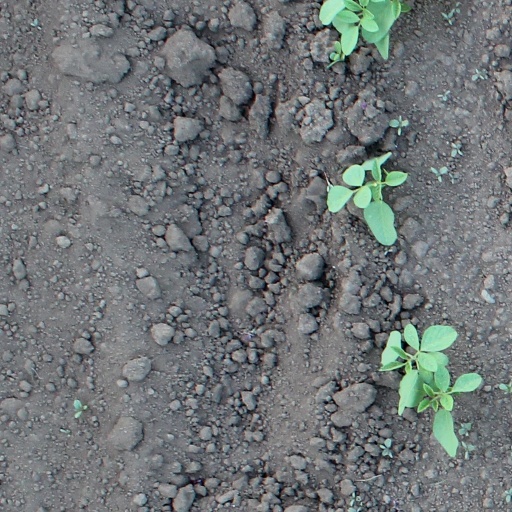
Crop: soybean